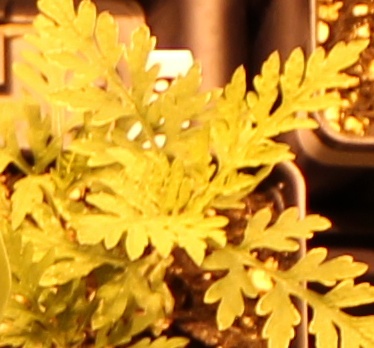
Label: Ragweed